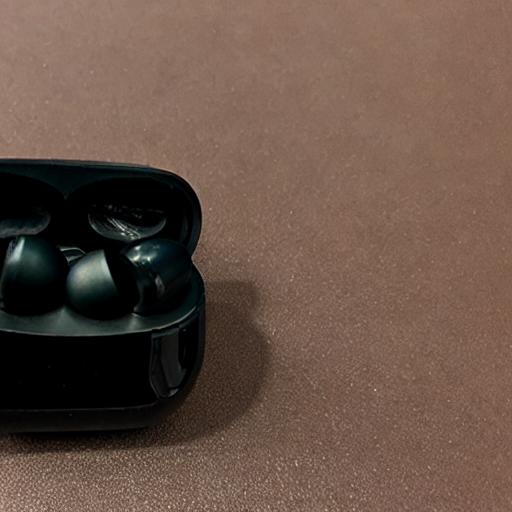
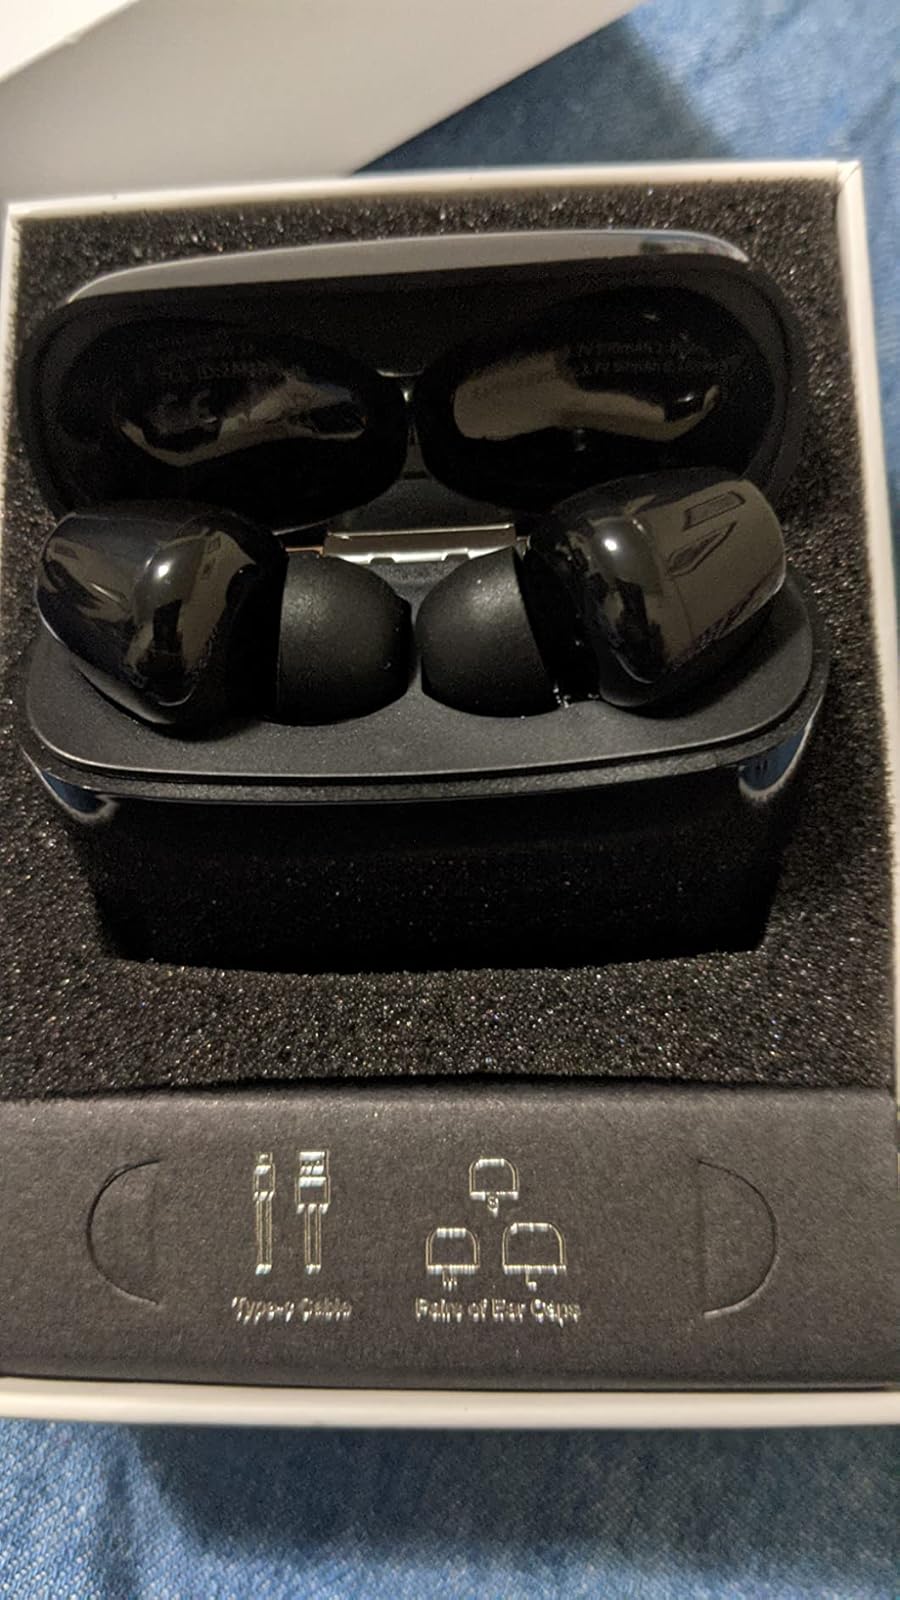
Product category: earbuds
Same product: no